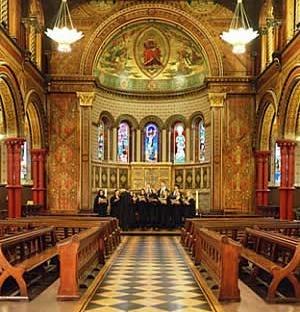
Sir George Gilbert Scott, est un architecte anglais. Il fut l'un des architectes les plus prolifiques qu'a produit le Royaume-Uni ayant construit, rénové ou agrandi pas moins de 800 édifices principalement religieux.